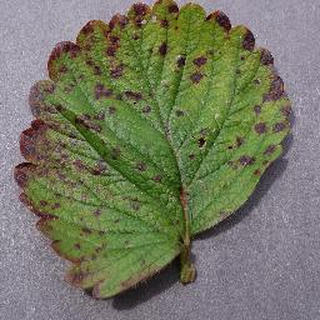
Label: strawberry_leaf_scorch